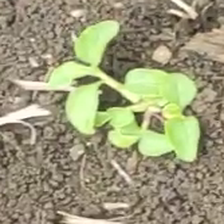
Weed species: Kena_(Commplina_benghalensio)